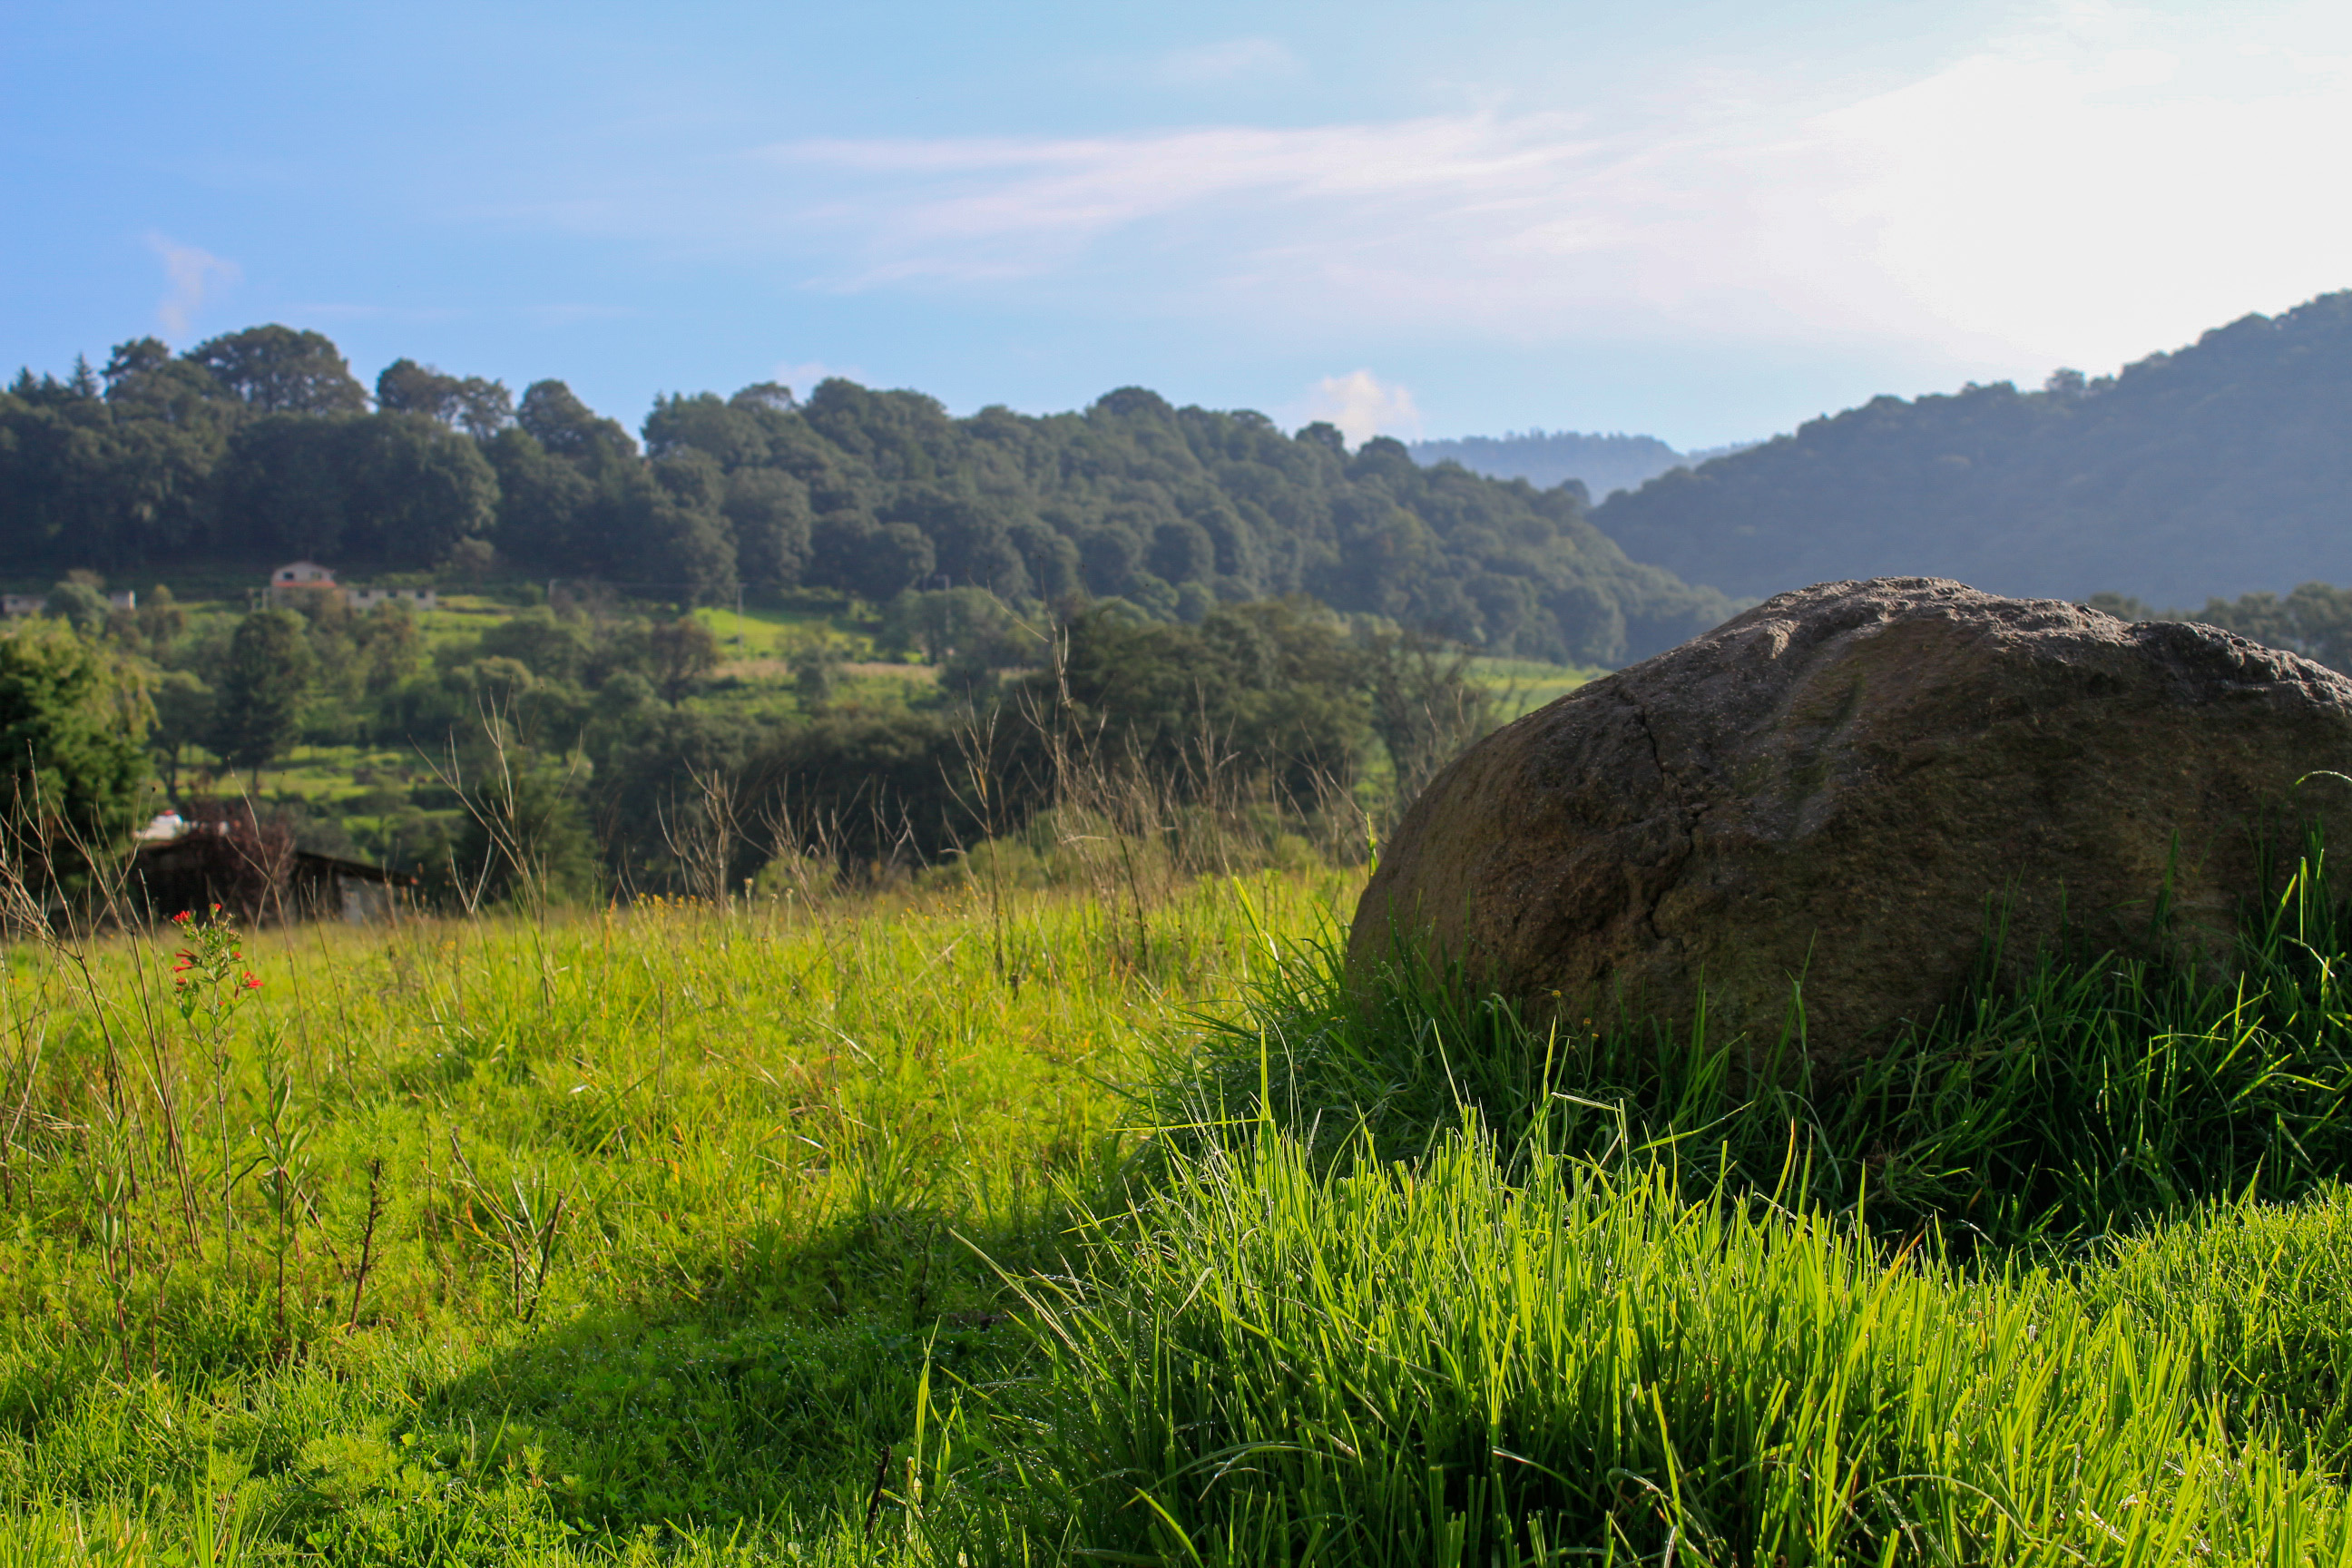
nature, mountain, mexico, sky, plant, cloud, natural landscape, grass, highland, tree, agriculture, grassland, plain, landscape, meadow, road, mountain range, forest, hill, plateau, fell, prairie, soil, hill station, valley, pasture, jungle, plantation, chaparral, rock, shrub, trail, tropical and subtropical coniferous forests, steppe, ridge, shrubland, temperate broadleaf and mixed forest, field, ranch, wildlife, savanna, cumulus, rainforest, massif, wildflower, batholith, woodland, farm